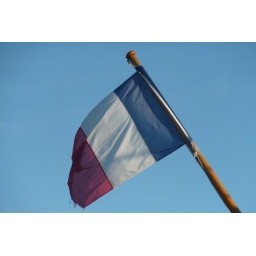
A bike ride for charity from Blackpool Tower to Eiffel Tower in Paris, via many long roads and high hills